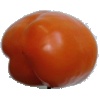
Label: orange_pepper